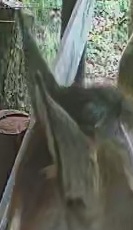
Face region: ears (position_of_ears)
Pain indicator: not_present